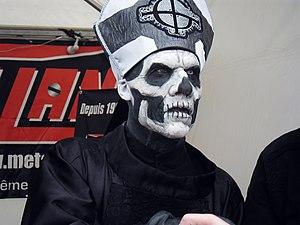
Ghost en dédicace au Hellfest 2013
Ghost est un groupe de heavy metal suédois, originaire de la ville de Linköping. Formé en 2006, son style musical, qui mêle influences pop et sonorités proches du hard rock, tranchant avec son image, plus proche de l'univers du black metal. Les membres du groupe présentent la particularité de n'avoir, pour la plupart, pas révélé leur identité, évoluant dans l'anonymat et portant des masques sur scène.